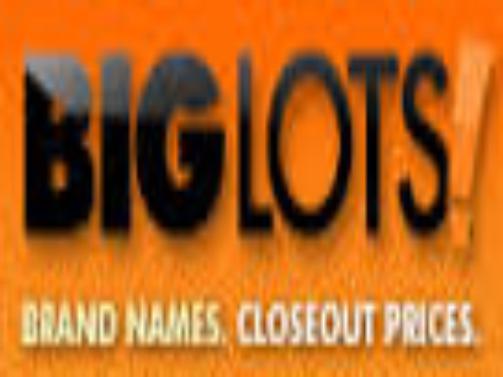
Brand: Big Lots
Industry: Necessities